Bruce Shelley

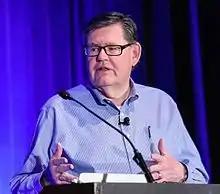
Bruce Shelley at the 2017 Game Developers Conference

Bruce Campbell Shelley is an American board and video game designer. He is primarily associated as the co-designer of the video games "Railroad Tycoon" and "Civilization" with Sid Meier, and later the "Age of Empires" series.